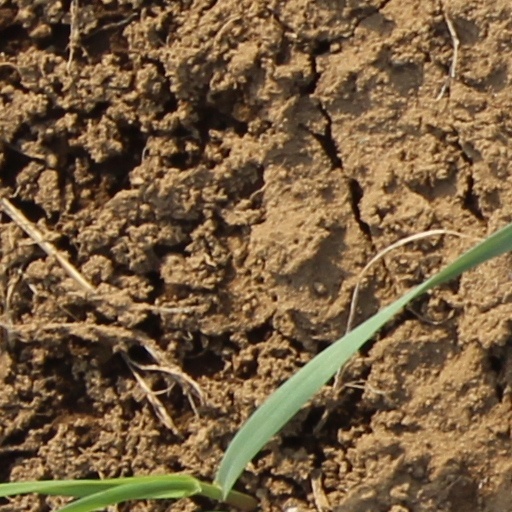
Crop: wheat